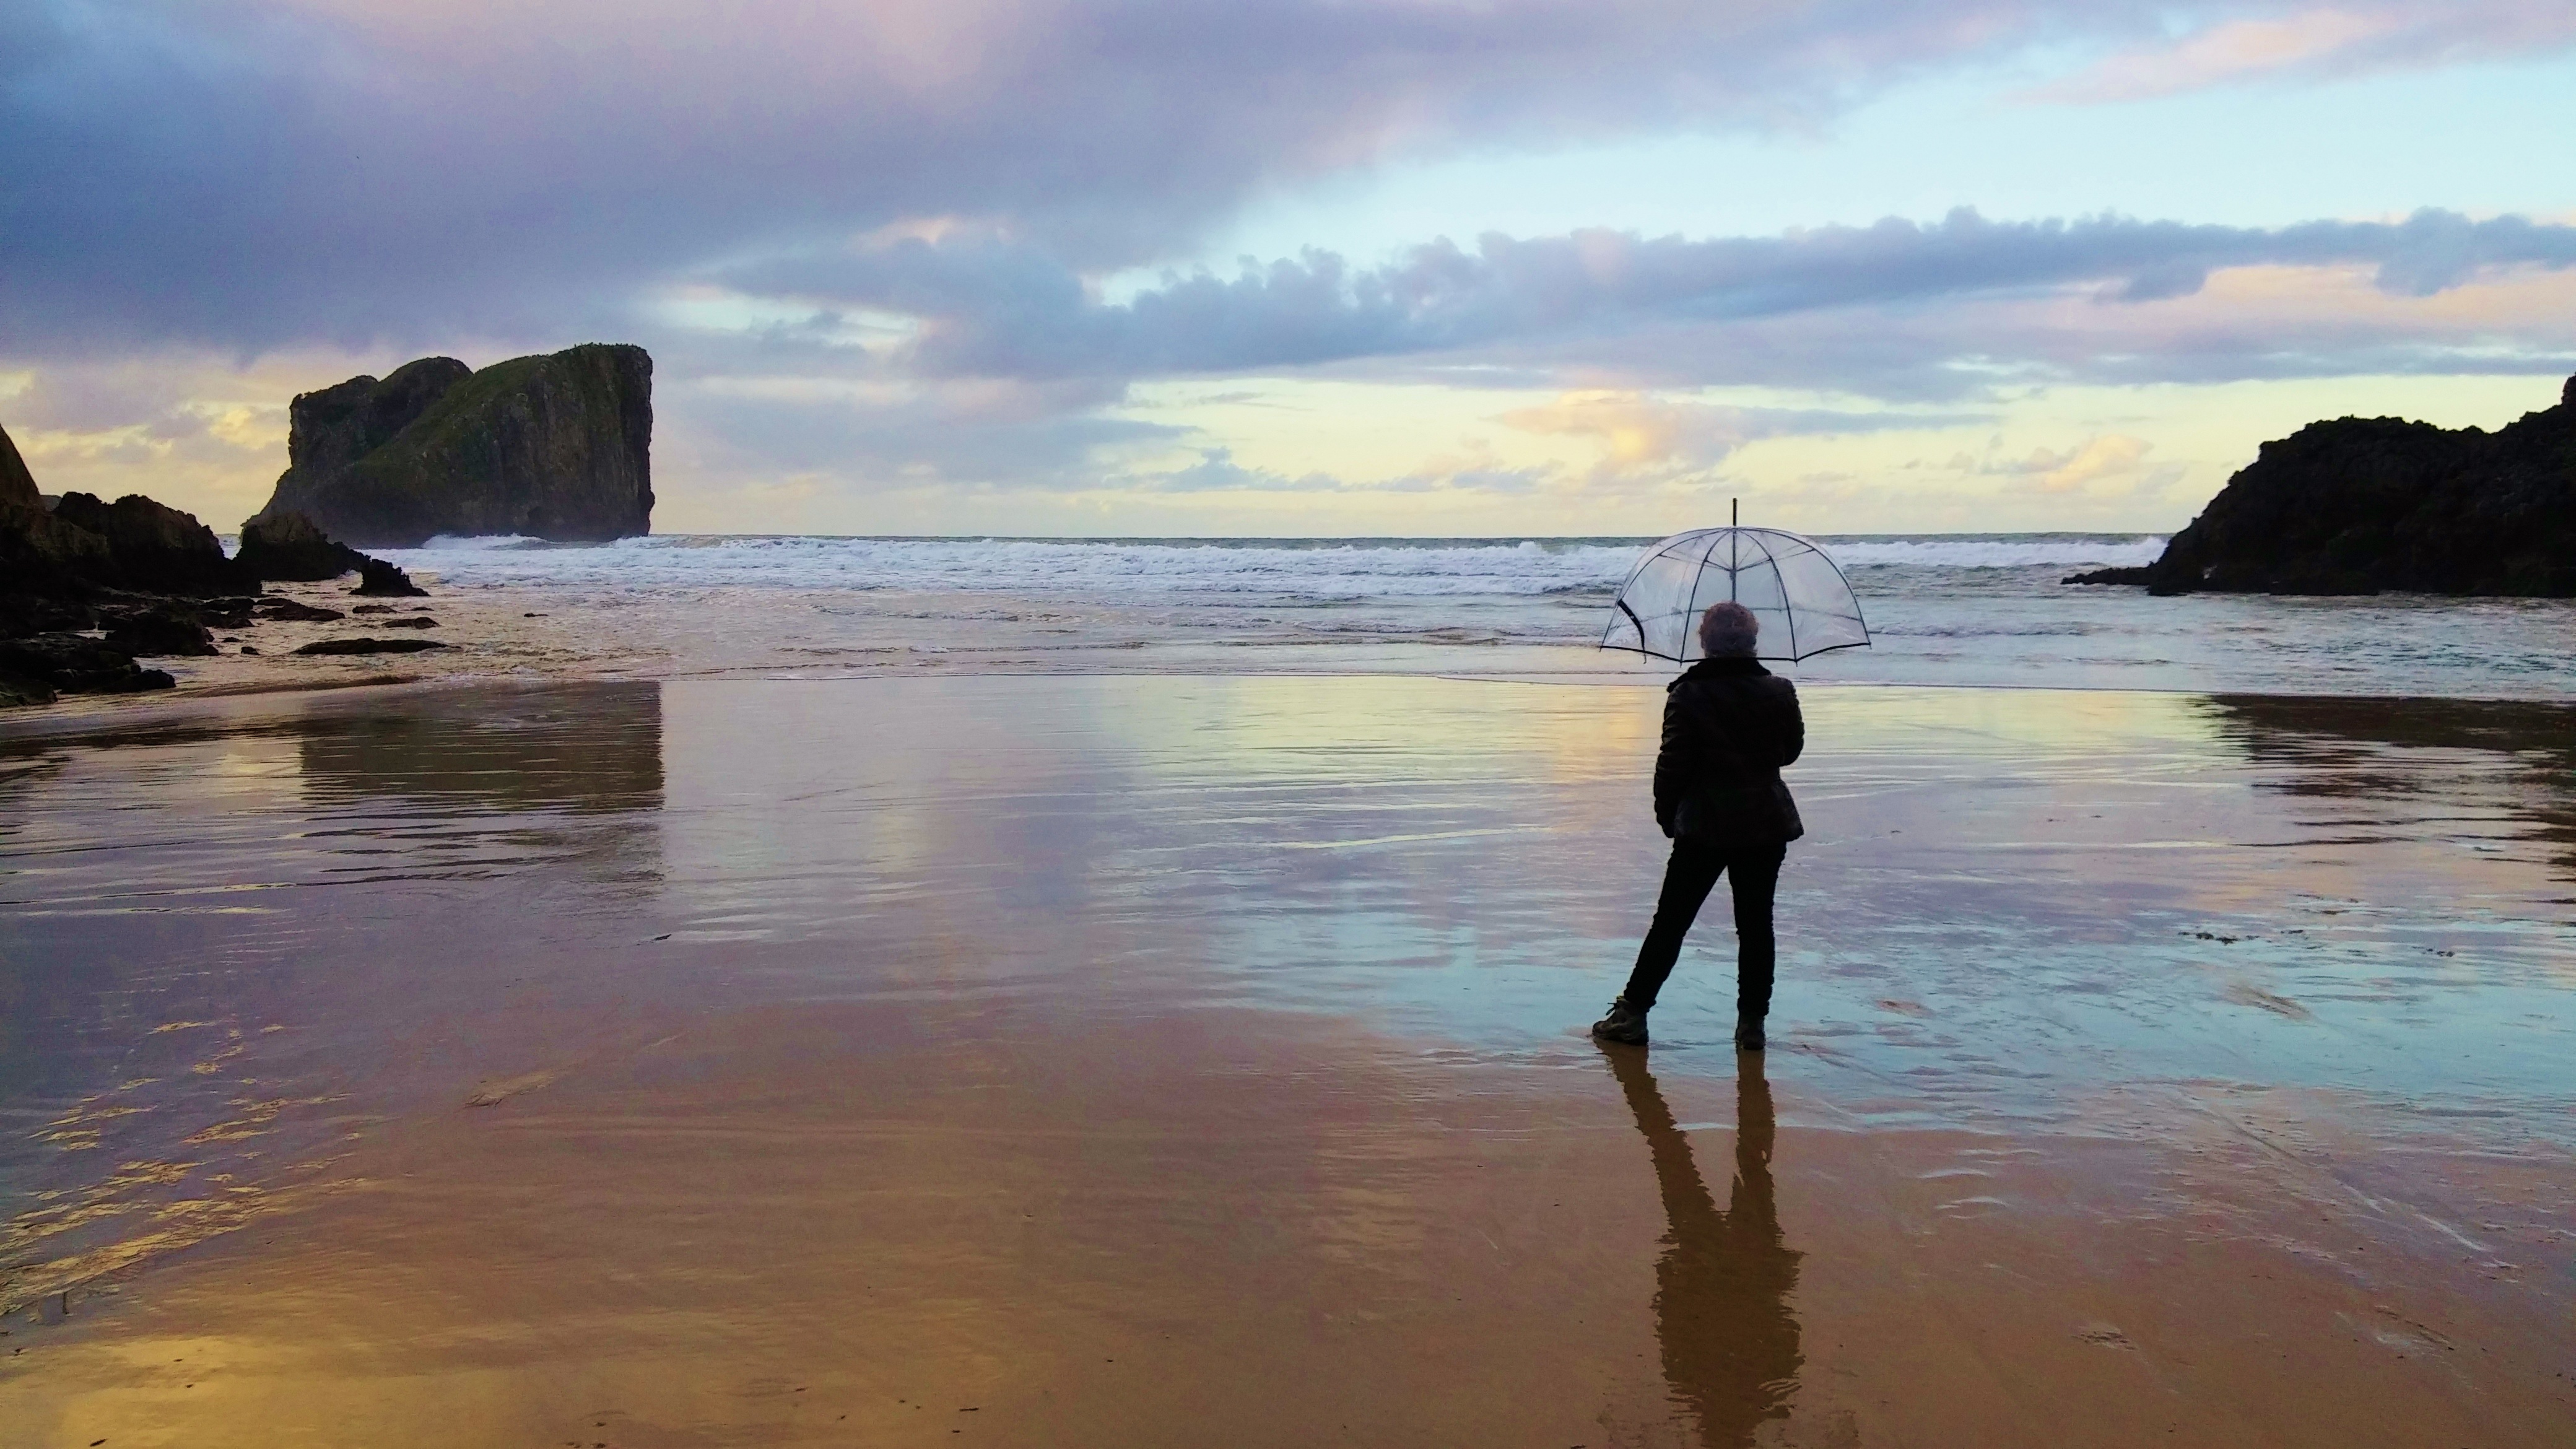
beach, landscape, sea, coast, water, nature, sand, rock, ocean, horizon, cloud, sunrise, sunset, sunlight, morning, shore, wave, dawn, cliff, dusk, evening, reflection, umbrella, bay, seashore, terrain, body of water, waves, is, edge of the sea, beach sand, transparent water, wind wave